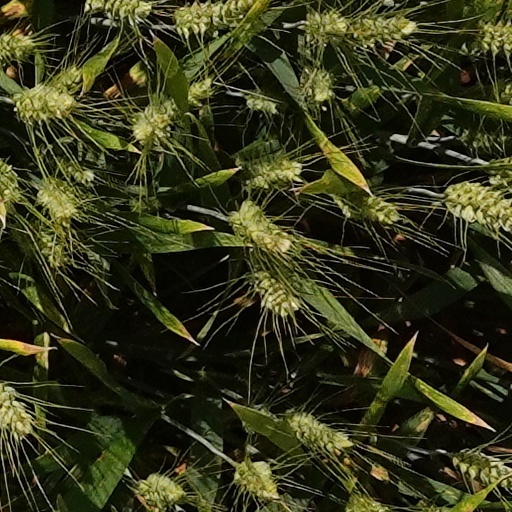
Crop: wheat